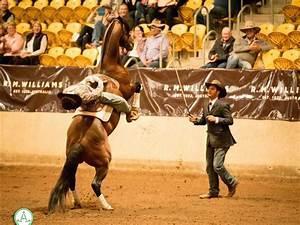
horse